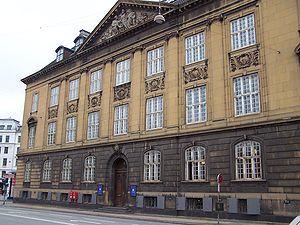
L'Académie royale danoise de musique est une école supérieure de musique fondée en 1825 à Copenhague par Giuseppe Siboni de Forlì puis refondée en 1867 par le compositeur Niels Gade.